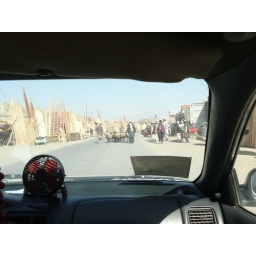
a street scene in the area where building material is sold